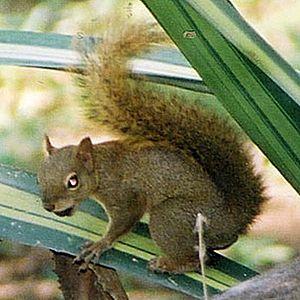
La province de Jujuy est une province argentine, située dans le nord-ouest du pays, limitée à l'est et au sud par la province de Salta, à l'ouest par le Chili et au nord par la Bolivie. Sa capitale est San Salvador de Jujuy.